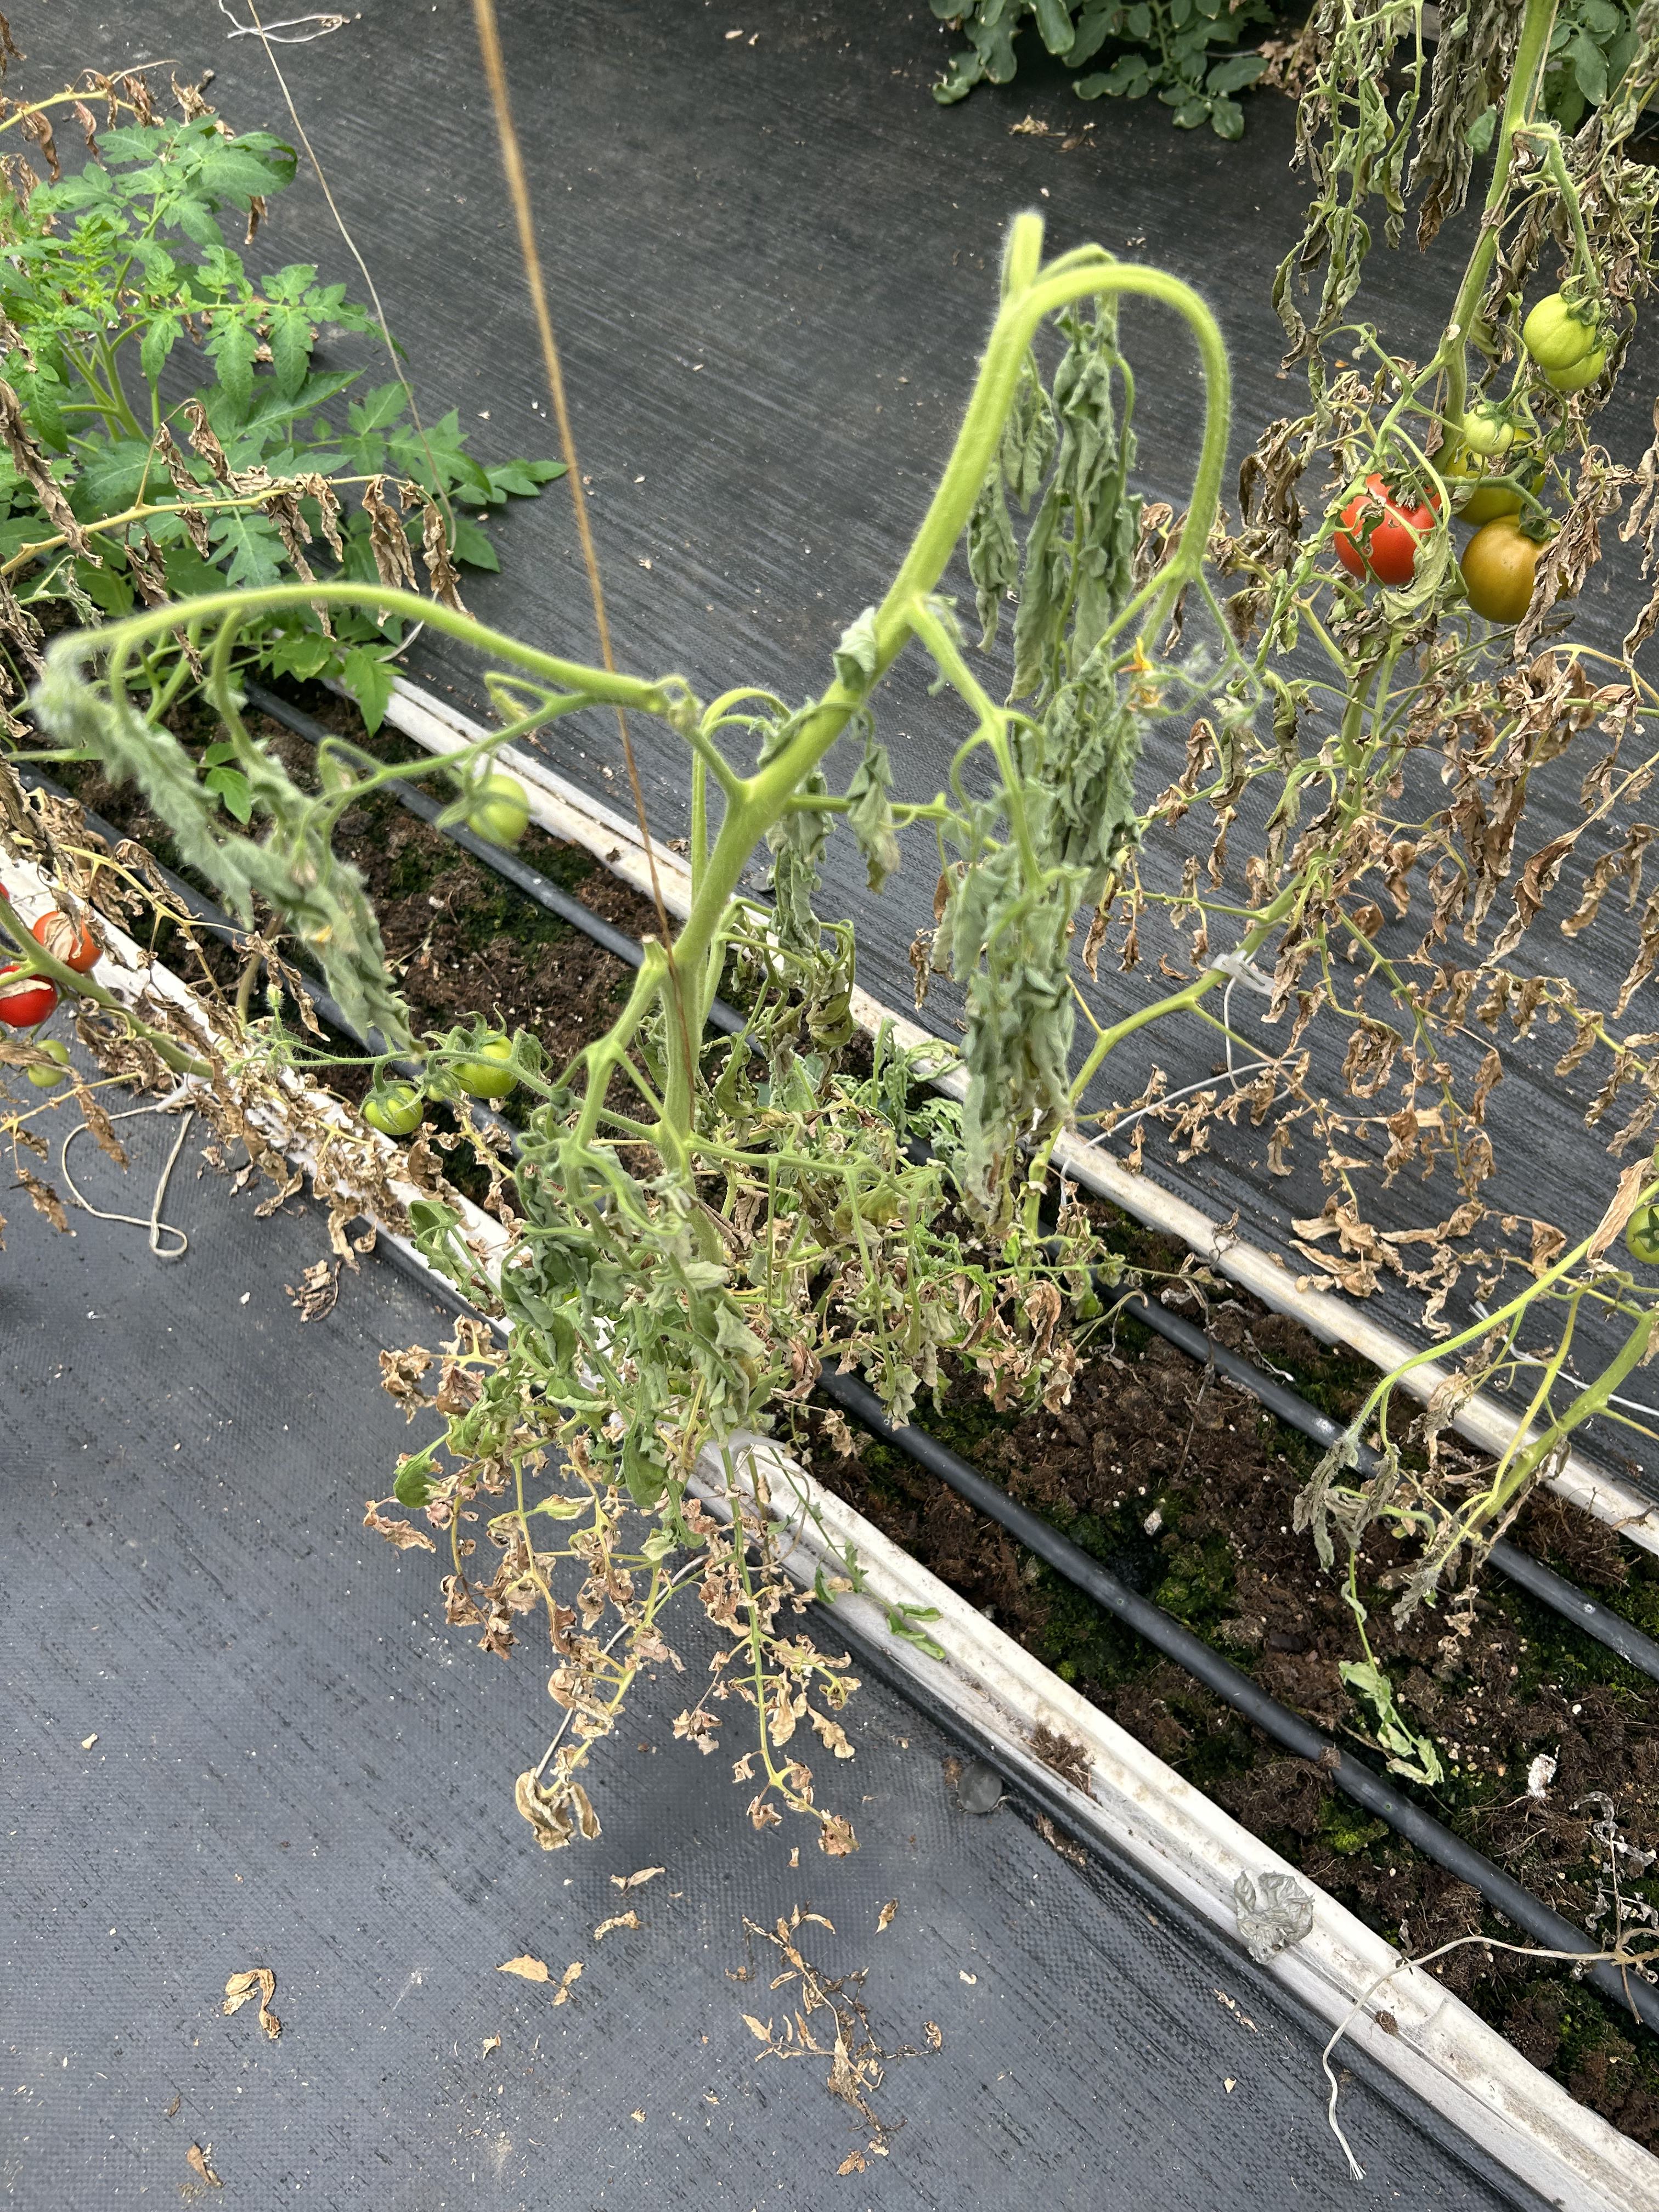
Disease: Wilt